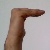
The image shows a hand gesture representing a space in Indian Sign Language.